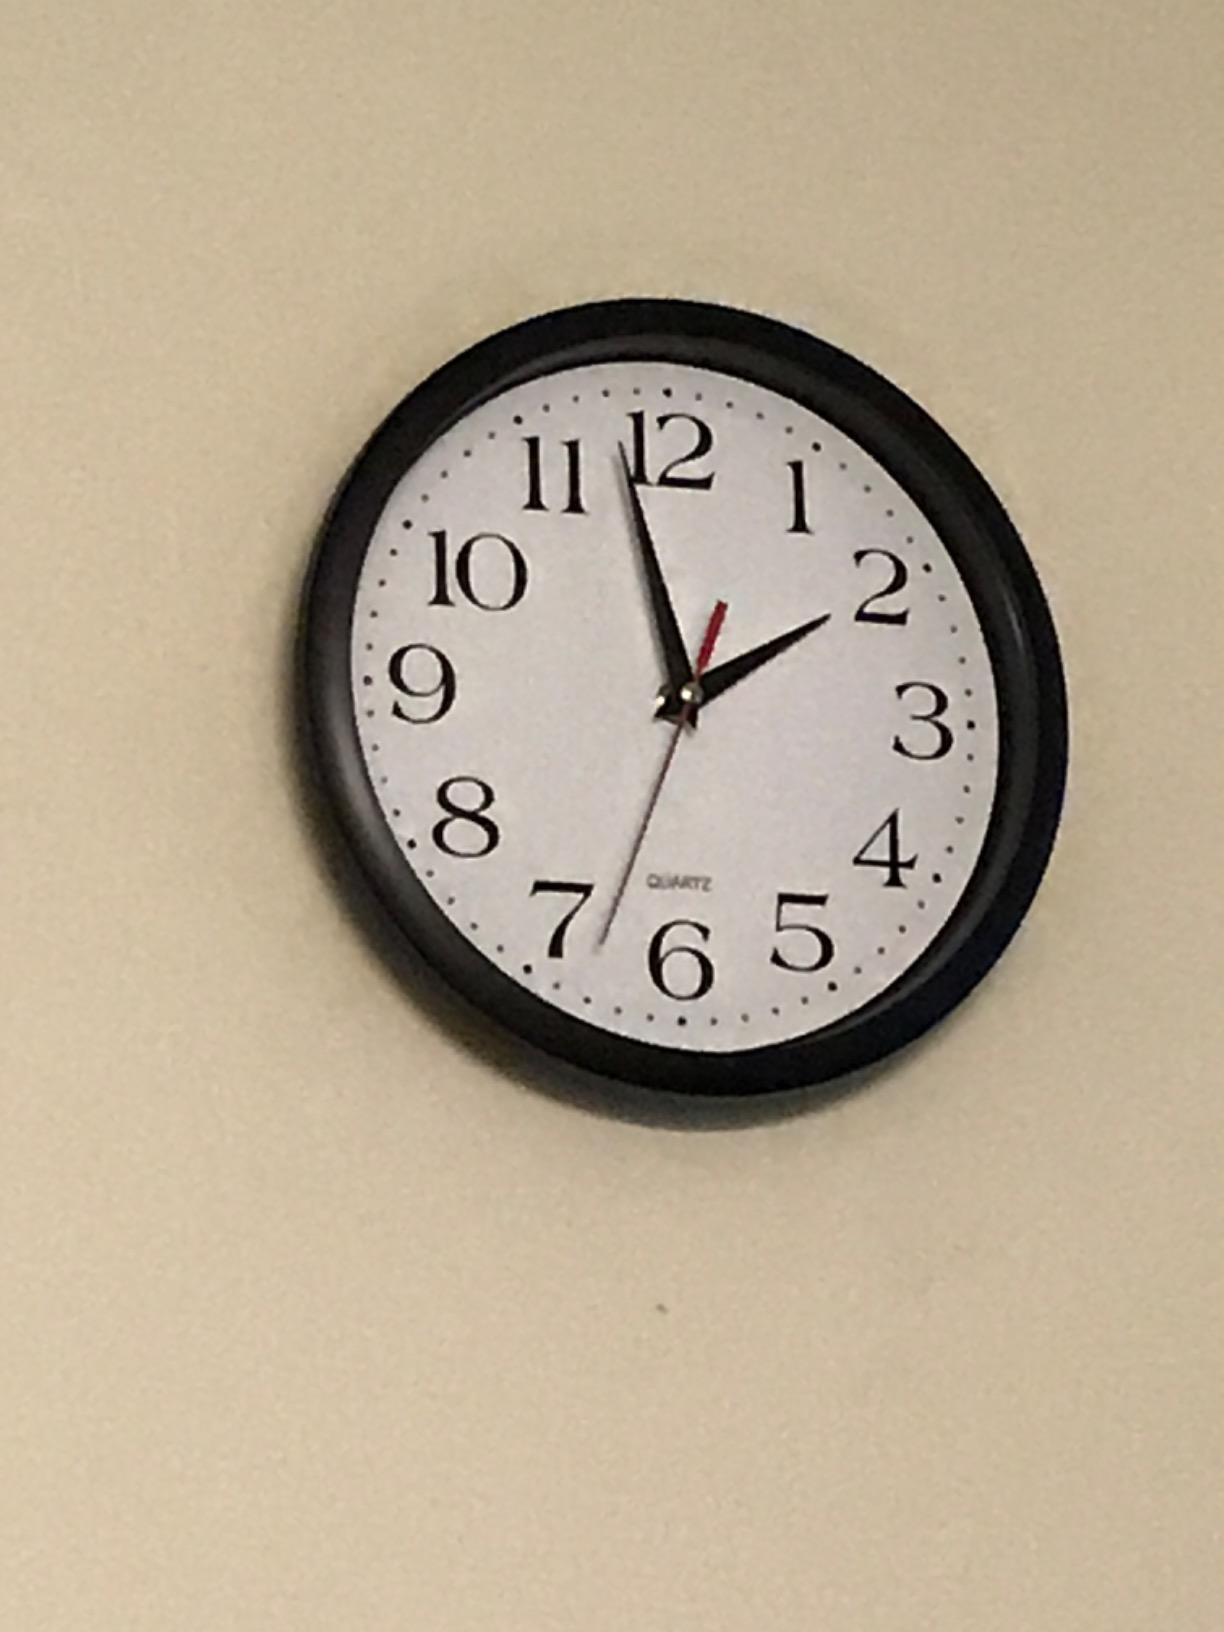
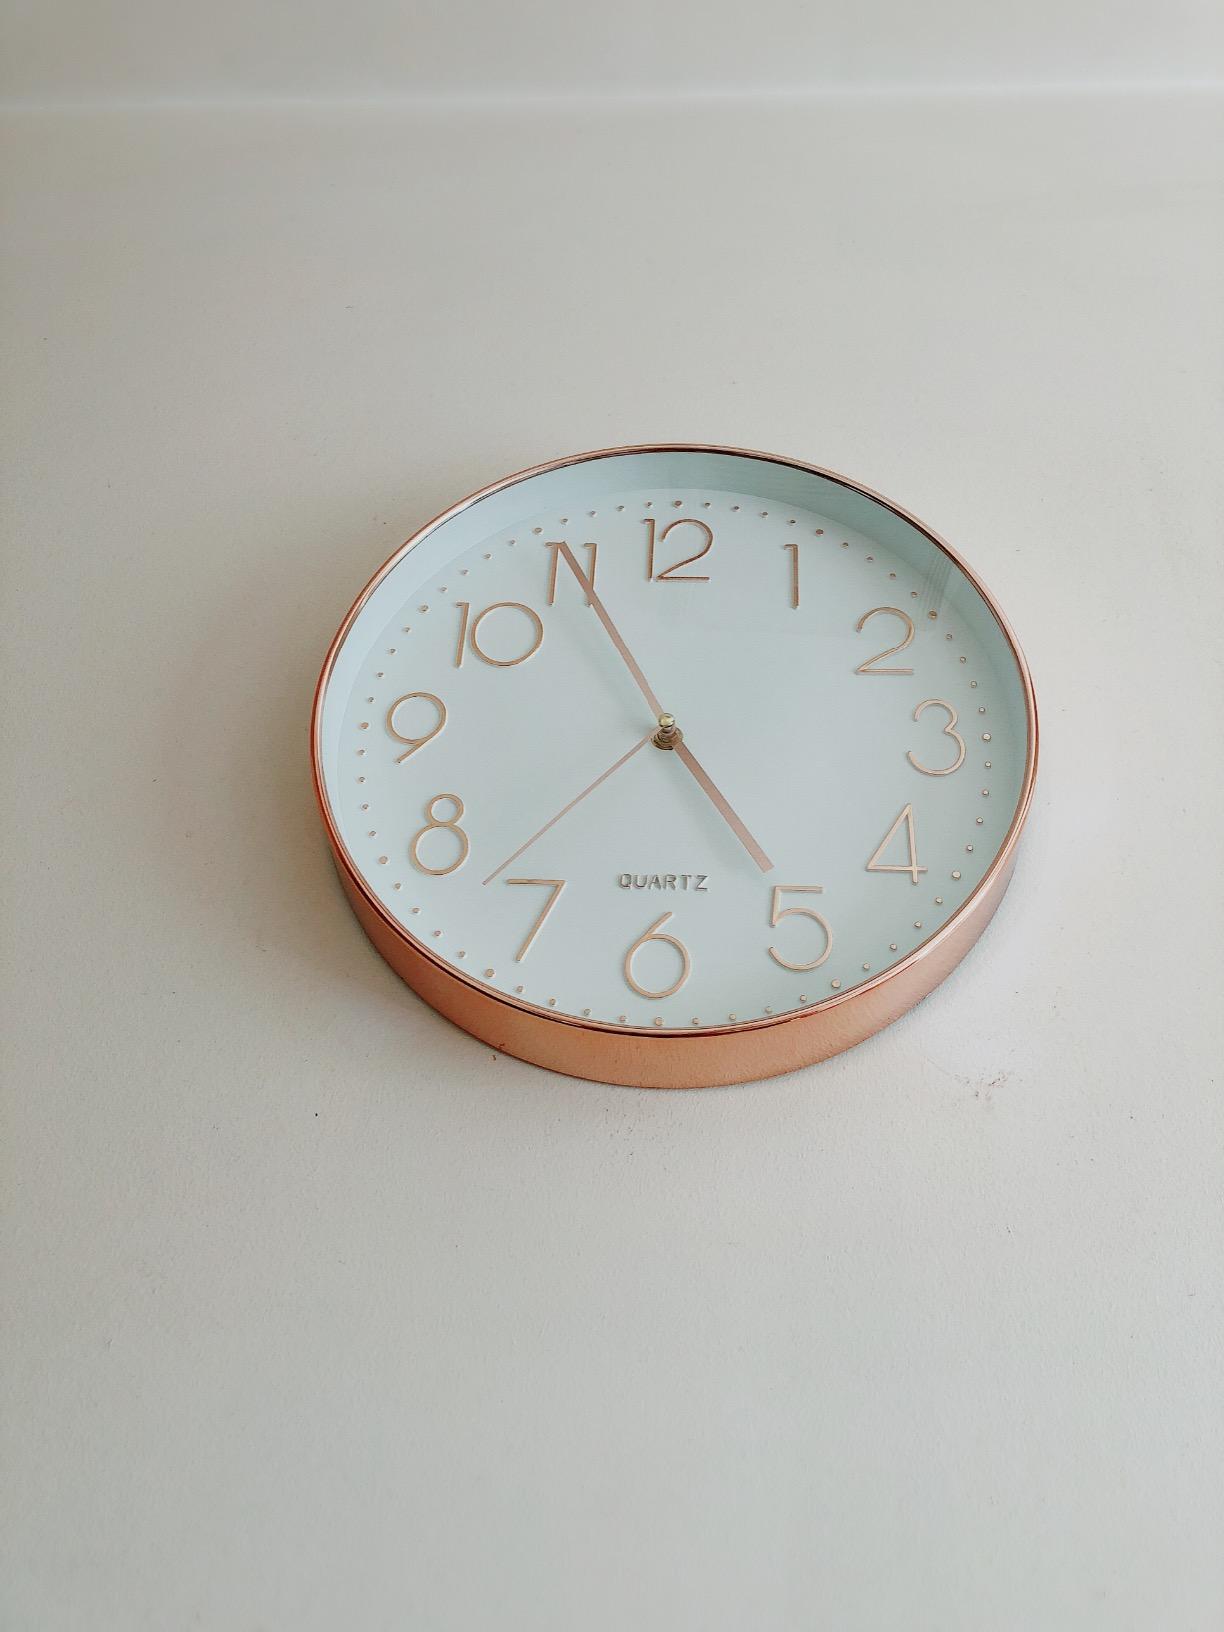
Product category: clock
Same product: no